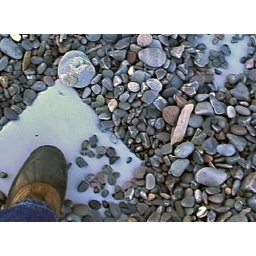
plastic in rocks